The Adventure of the Empty House

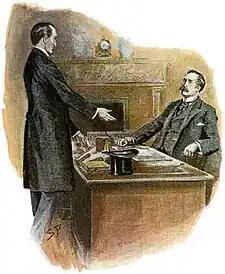
Holmes reunites with Watson. Art by Sidney Paget.

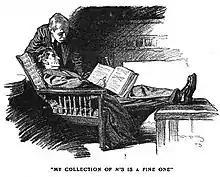
1903 illustration by Frederic Dorr Steele in "Collier's"

Dr. Watson visits the murder scene. He runs into an elderly deformed book collector, later revealed as Sherlock Holmes in disguise. Contrary to what Watson believed, Holmes won against Professor Moriarty at Reichenbach Falls, explaining that he spent the next few years travelling to various parts of the world.